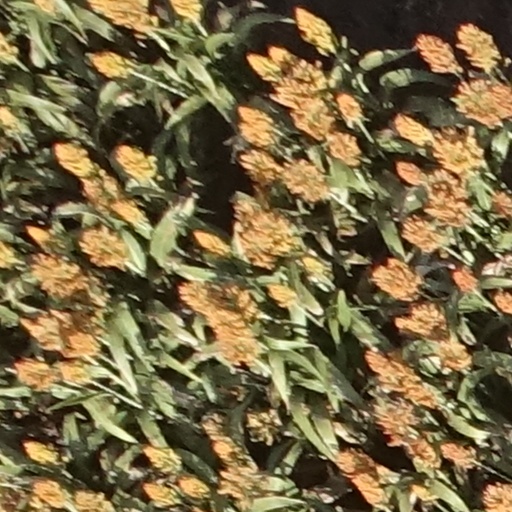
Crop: sorghum